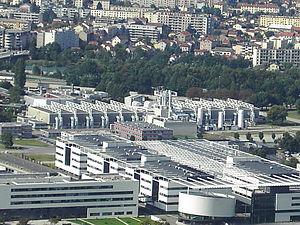
Le LETI (Laboratoire d'Électronique des Technologies de l'Information) installé juste derrière MINATEC (Micro &amp
Le Laboratoire d'électronique et de technologie de l'information ou Leti est l’un des principaux centres de recherche appliquée en microélectronique et nanotechnologies dans le monde. Installé sur le polygone scientifique à Grenoble en France, il est l'un des 34 membres du réseau des instituts Carnot visant à favoriser l’innovation et le dynamisme économique en collaboration avec des industriels.